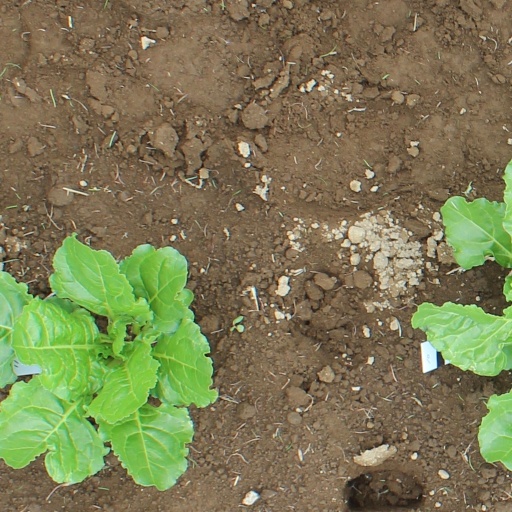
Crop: sugar beet